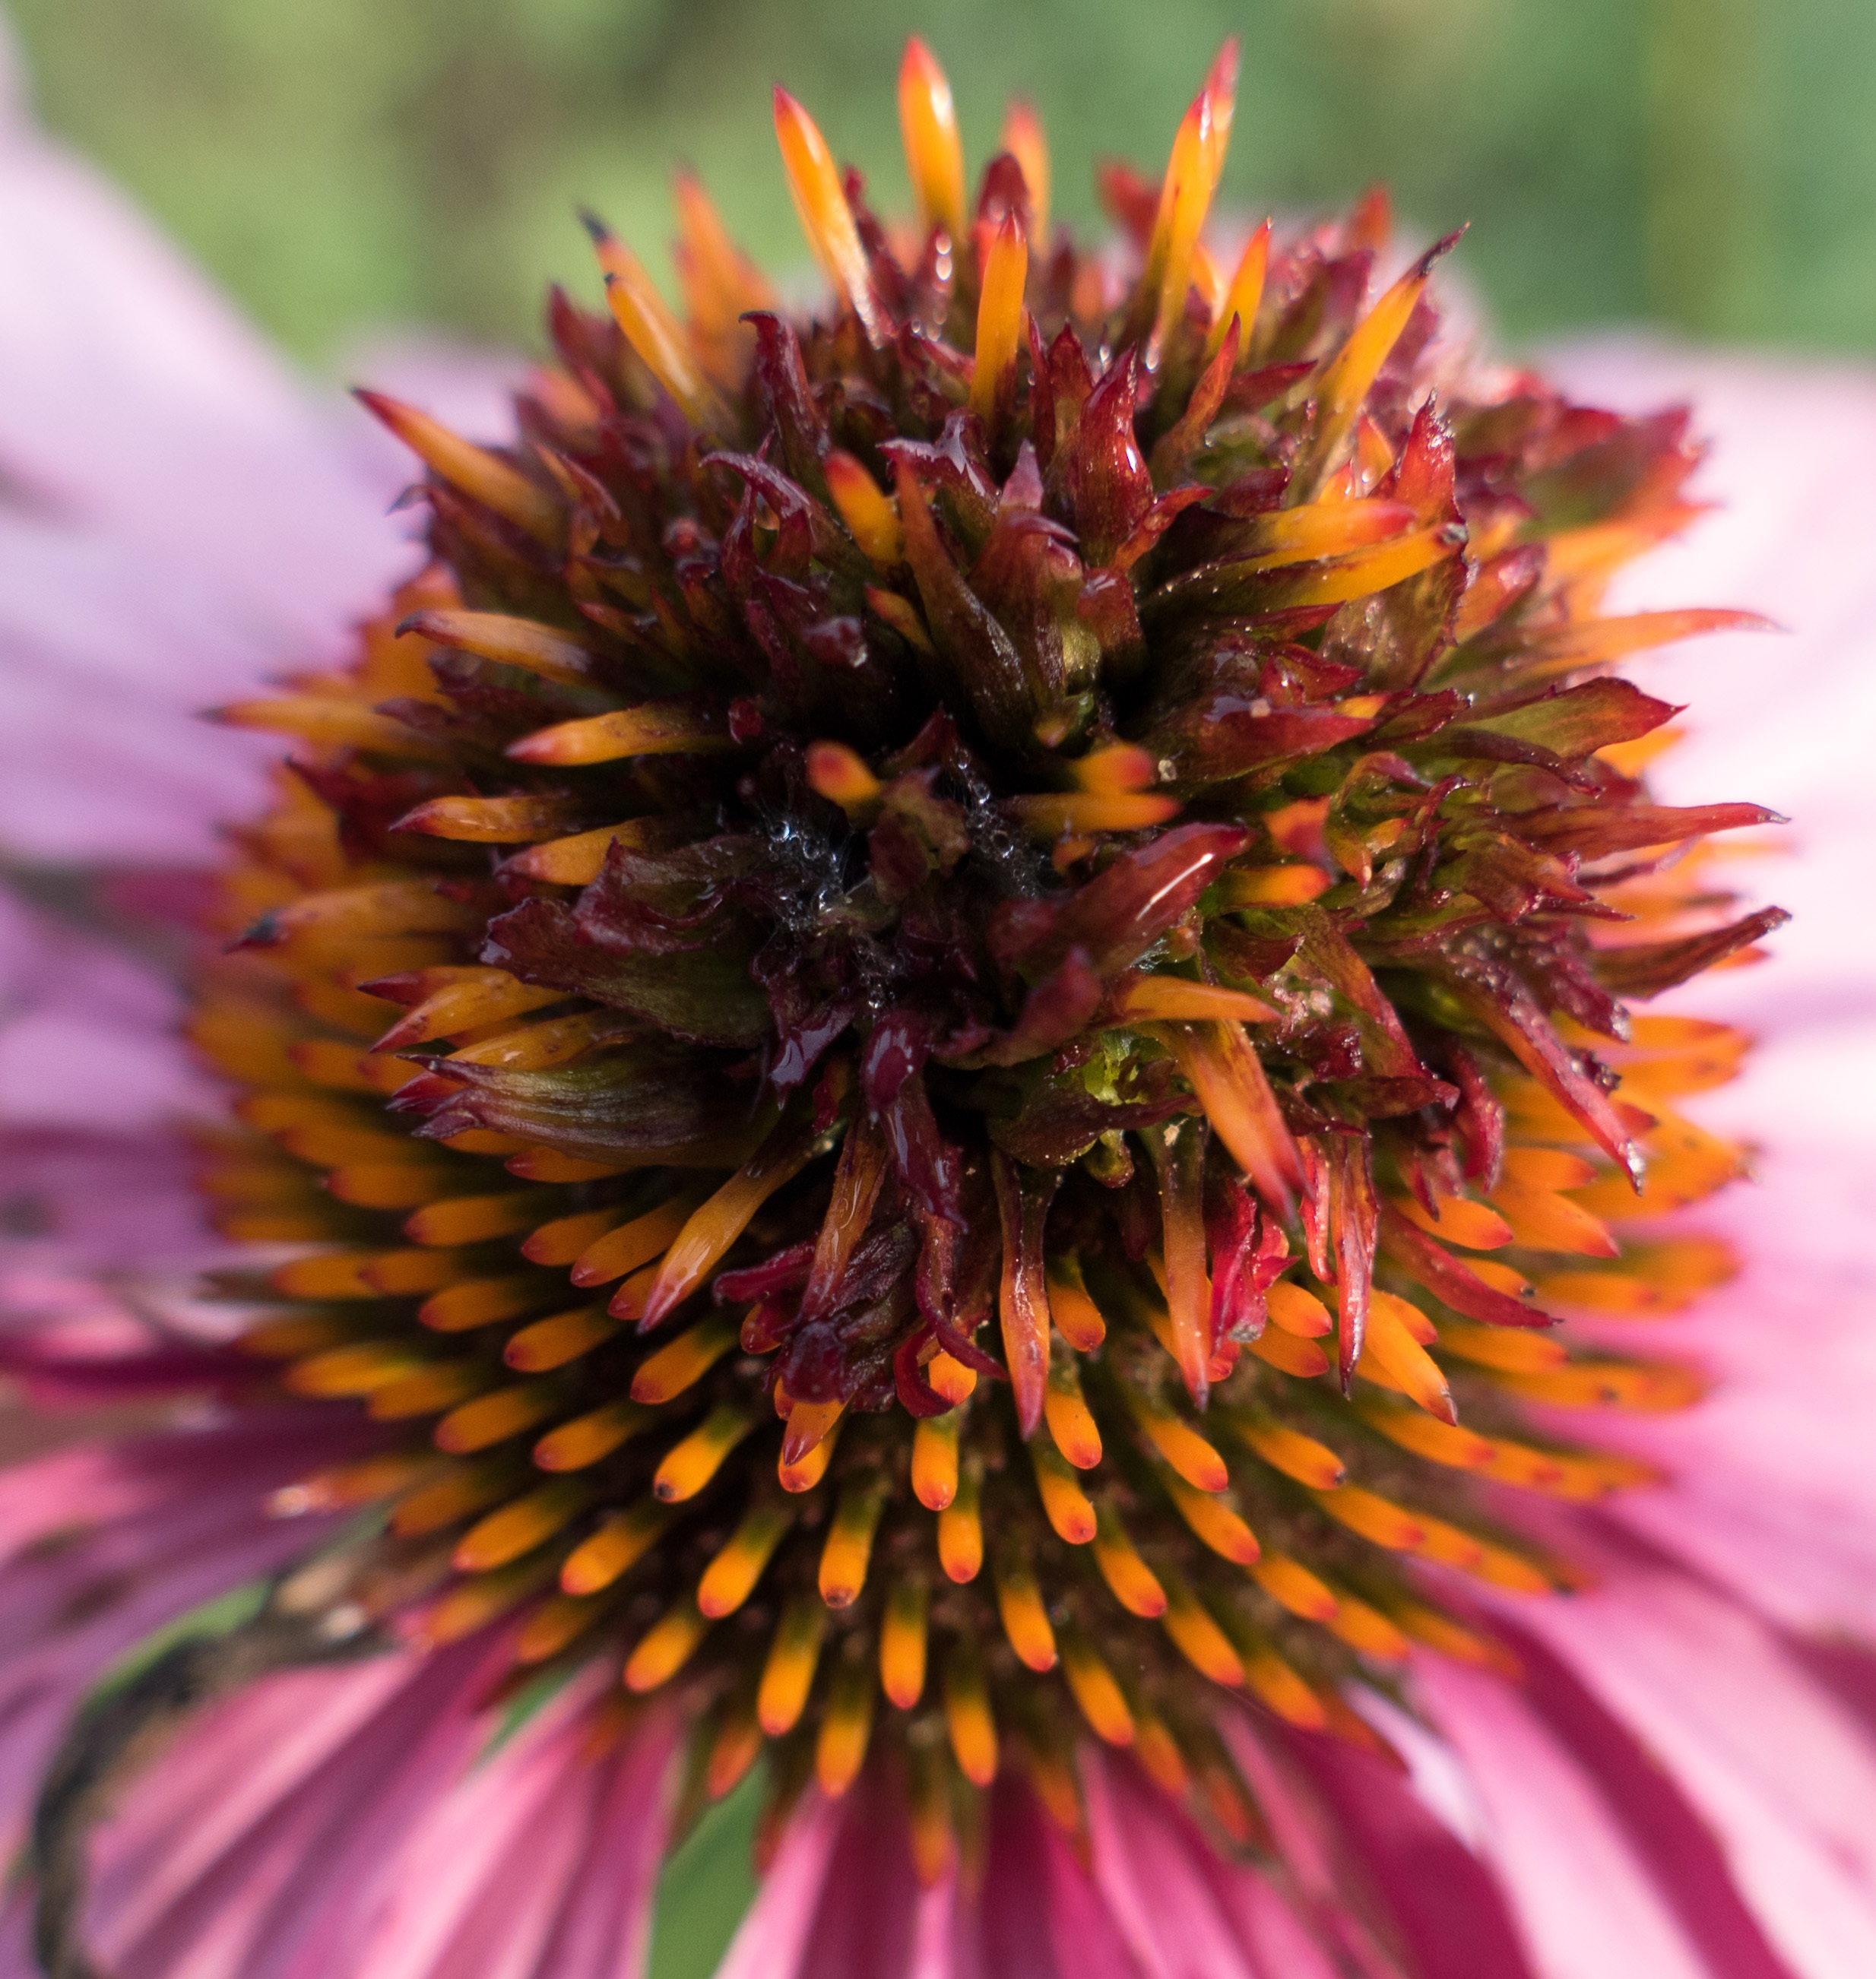
nature, plant, flower, purple, petal, macro, botany, colorful, garden, flora, wildflower, close up, coneflower, echinacea, macro photography, flowering plant, daisy family, purple cone flower, annual plant, land plant